Archaeocroton

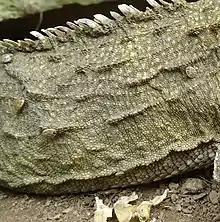
Tuatara ticks on the body of their host, "Sphenodon punctatus"

Tuatara are reptiles that use burrows for shelter. Their ticks can spend over one year off their host and prefer the moist and dark habitats provided by these burrows. Their preference for humid and dark conditions may be an adaptive feature for remaining inside or finding burrows where the host resides. If copulation takes place off the host, ticks may use pheromones to locate a mate. Tuatara live in a variety of habitats and are parasitised by ticks in all of them. The density of ticks on tuatara are higher when the host lives in pasture than in canopy forest. Tuatara ticks mirror the nocturnal activity of tuatara. They are more mobile at night, which could increase the chance of unattached ticks finding a host. It could also reduce the likelihood of desiccation due to the increased humidity at night. They prefer attaching in positions on the back of the host, folds in the skin of the rear legs and the side of the body. Once attached, they feed on the host's blood. Unfed adult ticks have been observed to survive for over one year without their host.